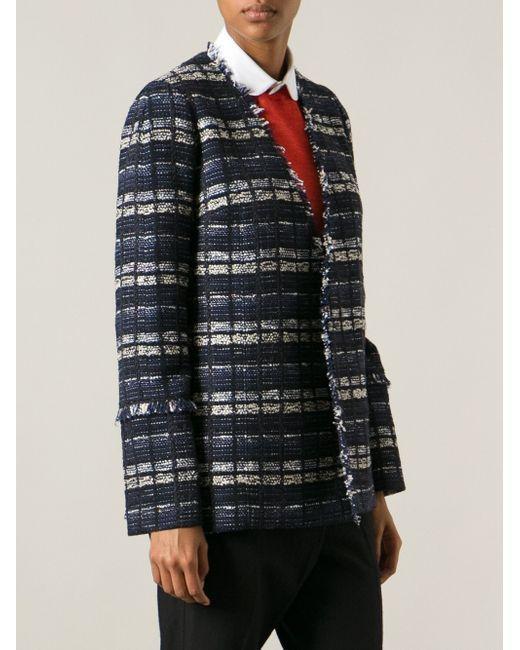
Gestreifte Weste im neuen Stil für Frauen